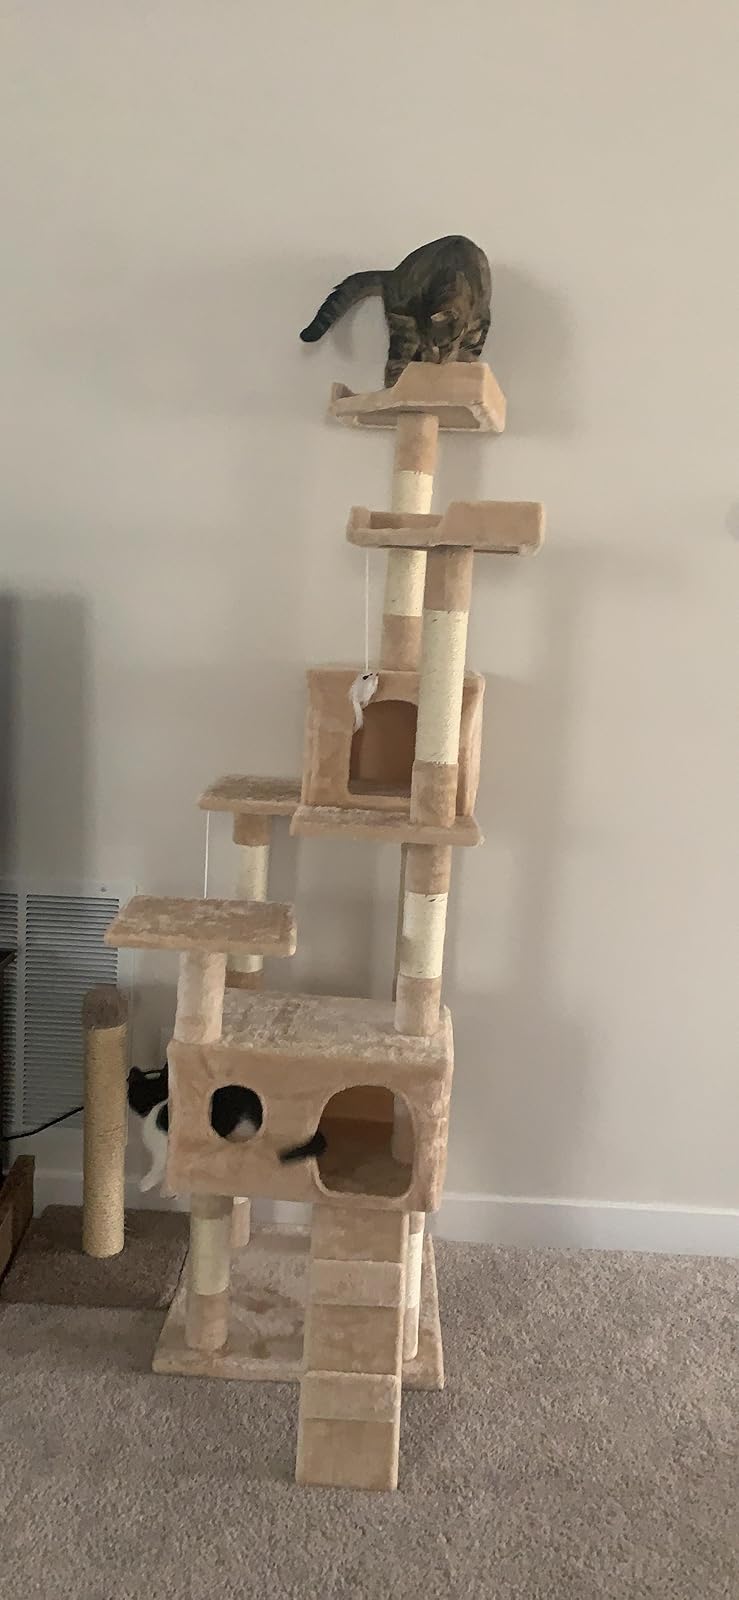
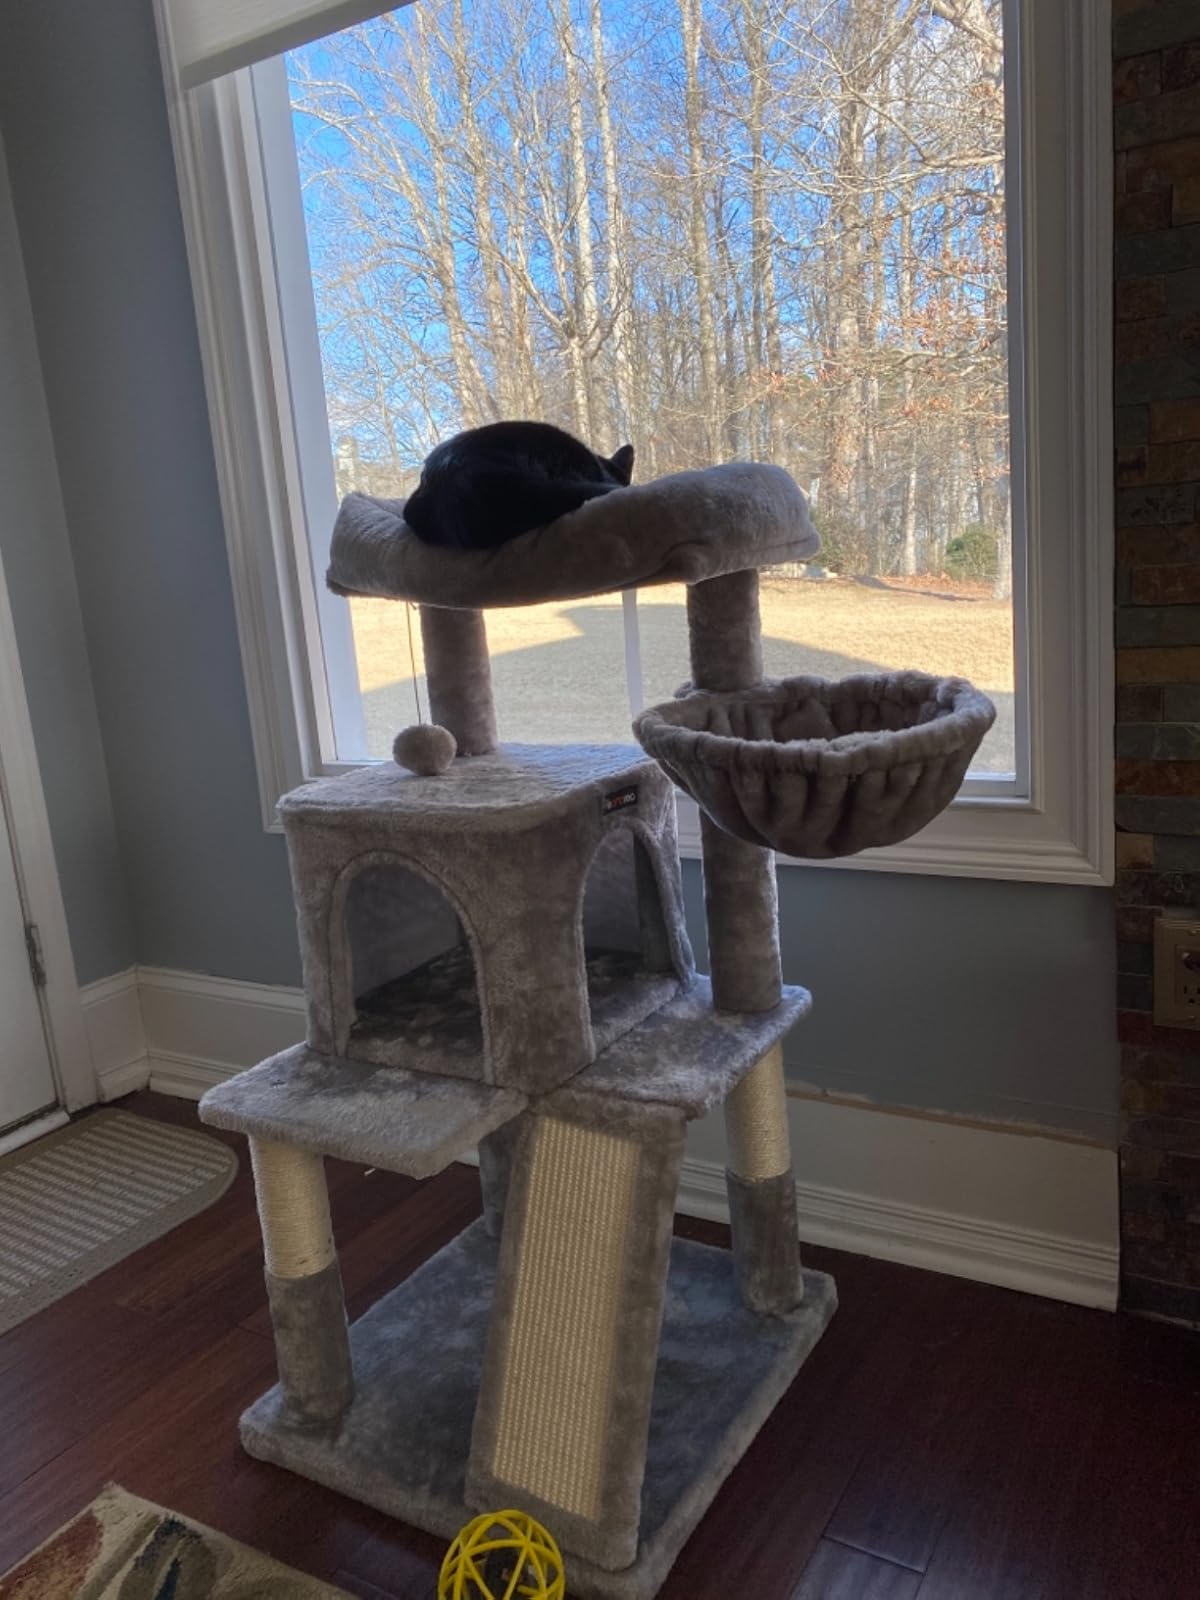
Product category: items_cat tree
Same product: no